Structural steel

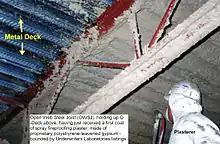
Metal deck and open web steel joist receiving spray fireproofing plaster, made of polystyrene-leavened gypsum

Steel loses strength when heated sufficiently. The "critical temperature" of a steel member is the temperature at which it cannot safely support its load . Building codes and structural engineering standard practice defines different critical temperatures depending on the structural element type, configuration, orientation, and loading characteristics. The critical temperature is often considered the temperature at which its yield stress has been reduced to 60% of the room temperature yield stress. In order to determine the fire resistance rating of a steel member, accepted calculations practice can be used, or a fire test can be performed, the critical temperature of which is set by the standard accepted to the Authority Having Jurisdiction, such as a building code. In Japan, this is below 400 °C. In China, Europe and North America (e.g., ASTM E-119), this is approximately 1000–1300 °F (530–810 °C). The time it takes for the steel element that is being tested to reach the temperature set by the test standard determines the duration of the fire-resistance rating.